Gelato Italia

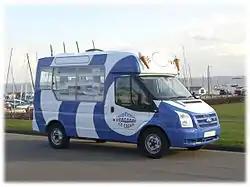
Gelato Italia Ice Cream Van

Gelato Italia produces over thirty different flavours of gelato, made of milk, water and a little cream only.